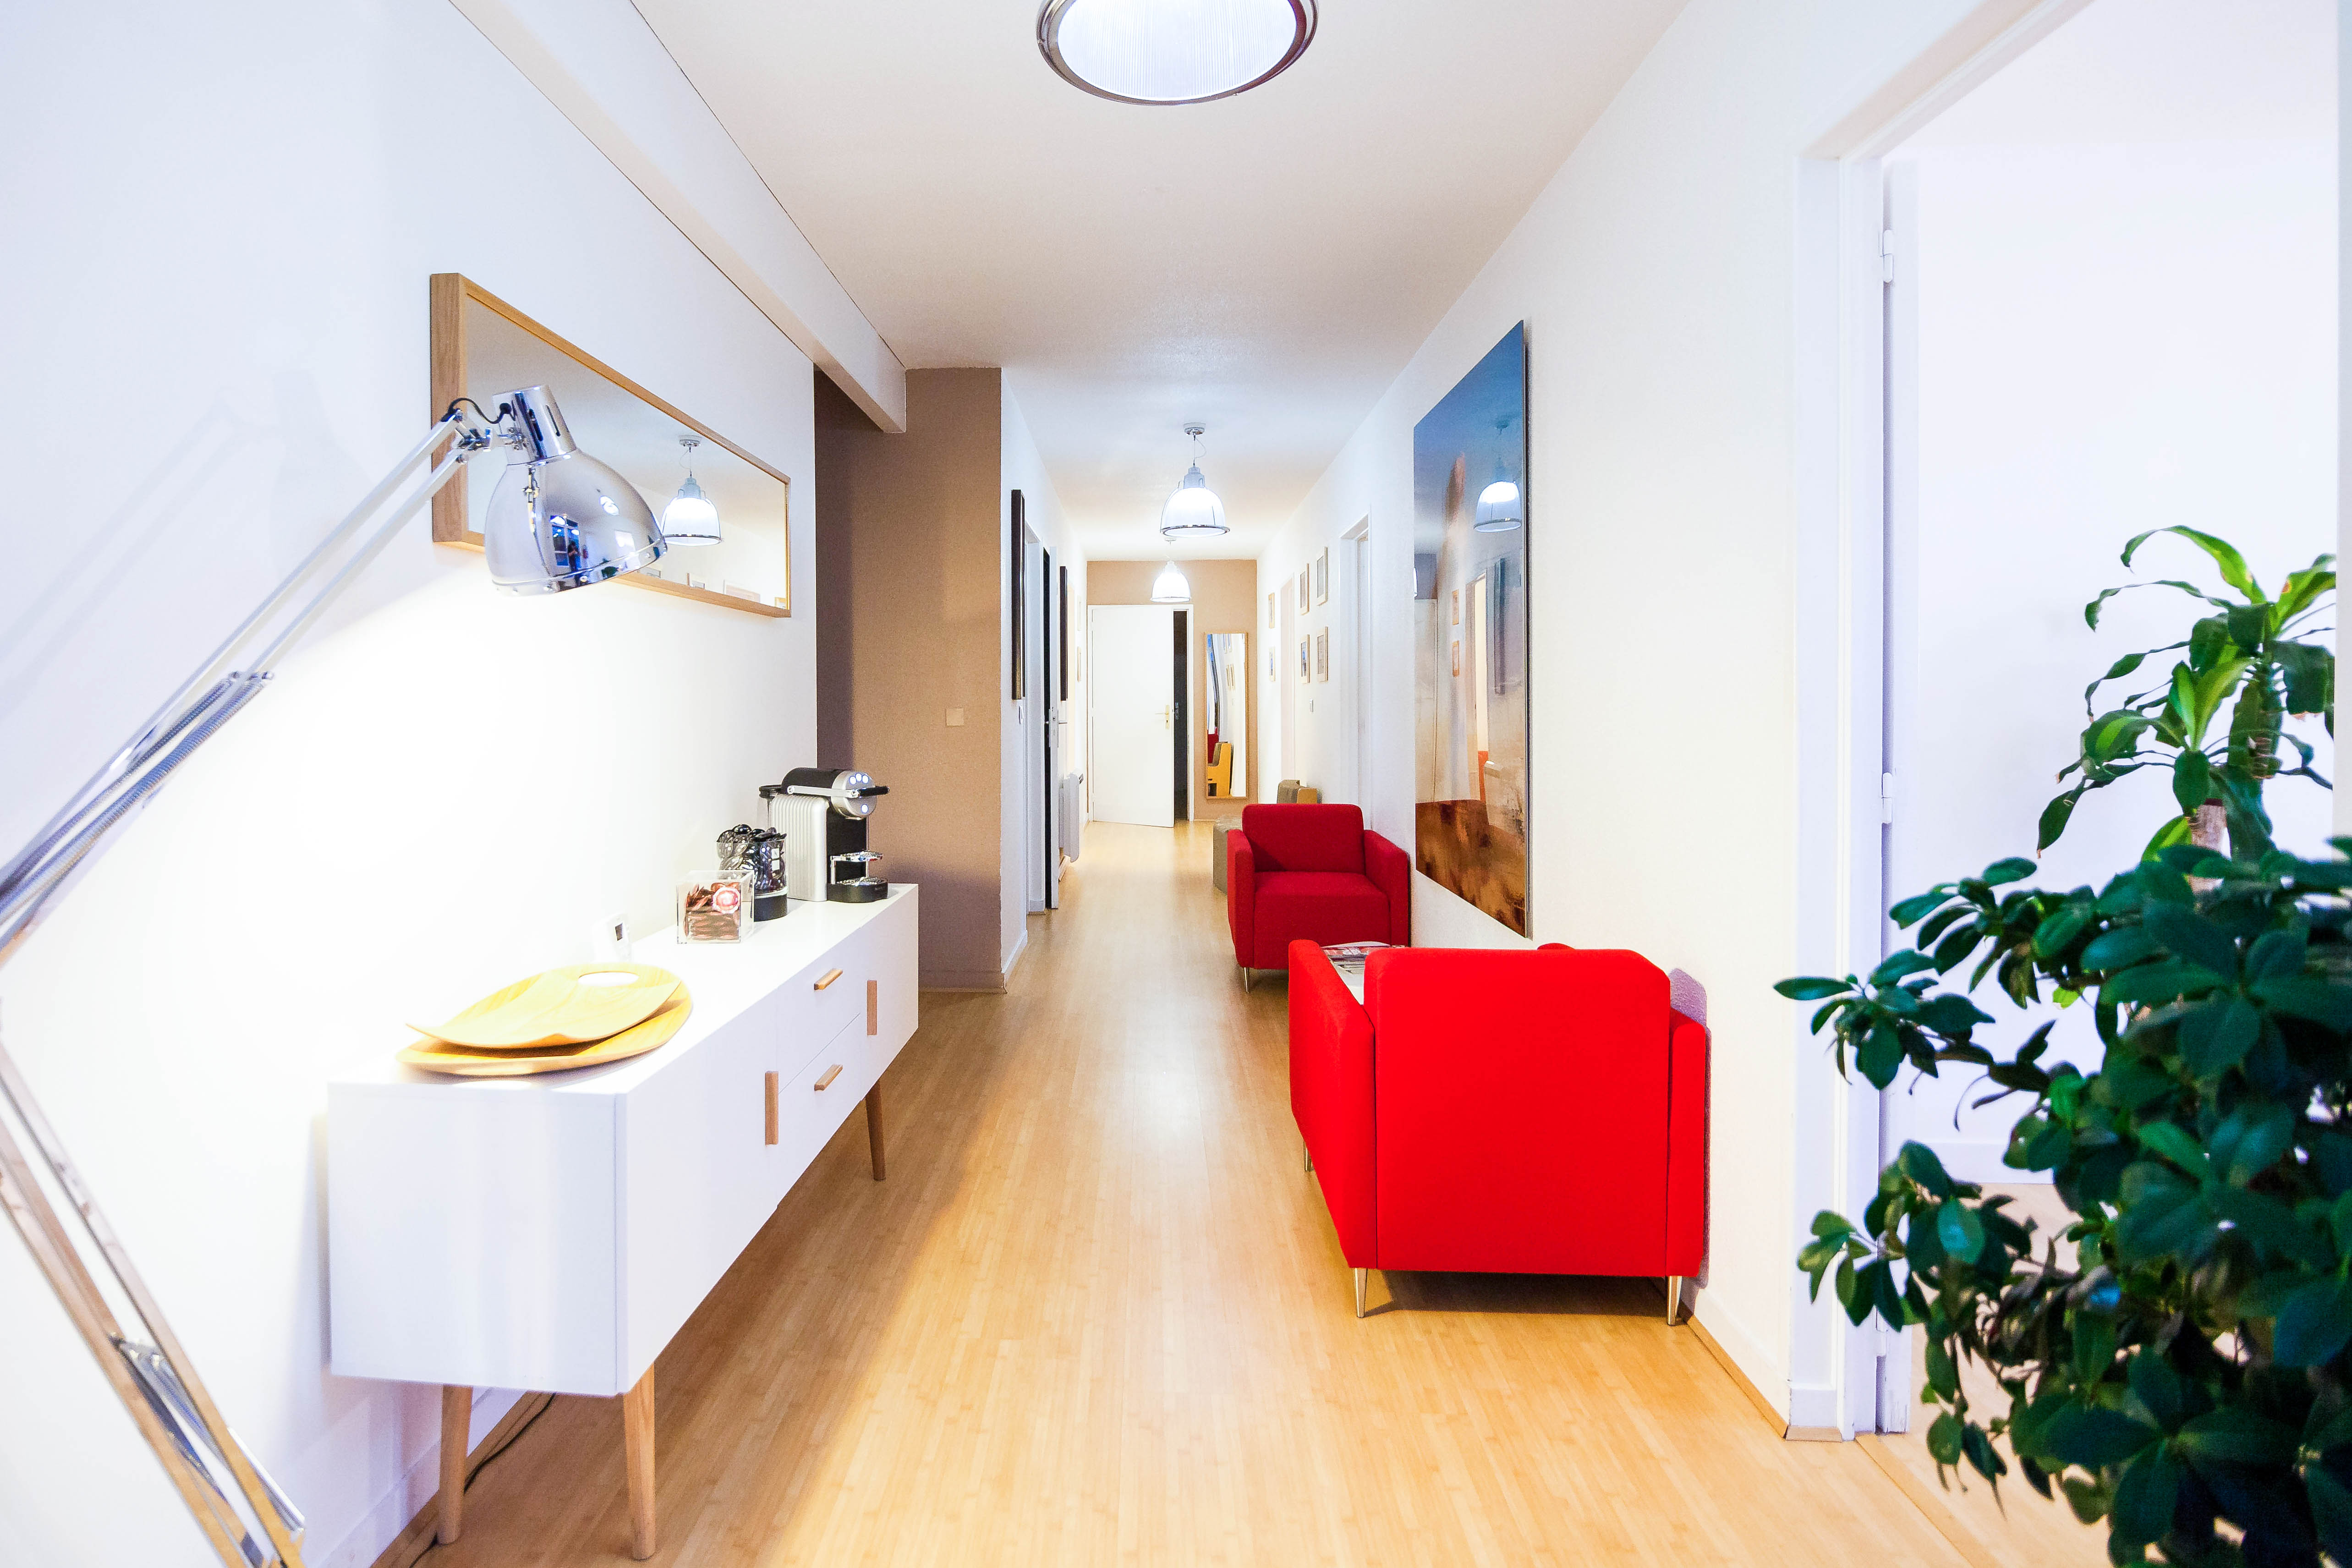
house, floor, interior, home, cottage, property, furniture, room, lifestyle, decor, apartment, modern, couch, interior design, colors, design, bright, lamps, colours, armchair, estate, suite, depth of field, real estate, livingspace, coffee room